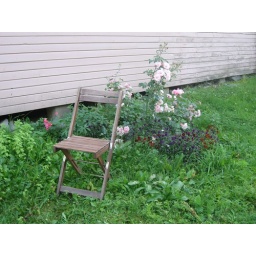
Coffeeshop waiting for a customer tempted by pink roses